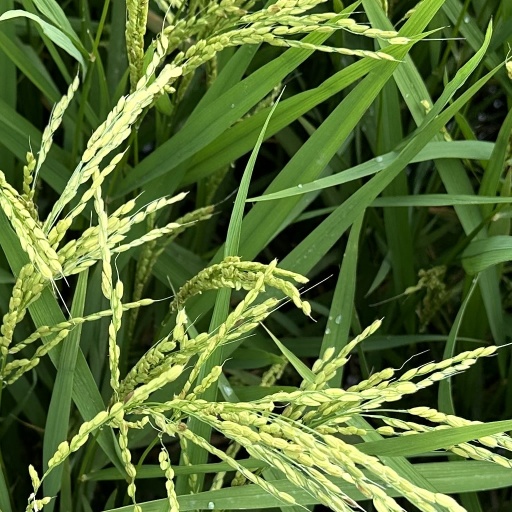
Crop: rice